History of North America

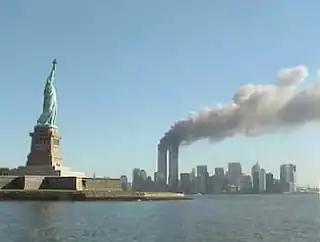
September 11 attacks

The early Cold War era saw the United States as the most powerful nation in a Western coalition of which Mexico and Canada were also a part. At home, the United States witnessed convulsive change especially in the area of race relations. In Canada this was mirrored by the Quiet Revolution and the emergence of Quebec nationalism.